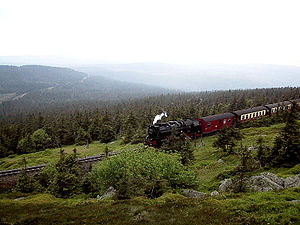
Bloksbjergbanen / Billedgalleri
Bloksbjergbanen er en jernbanelinje i Harzen i Tyskland. Bloksbjergbanen, som anvender damplokomotiver, går mellem Drei Annen Hohne og Harzens højeste punkt, Bloksbjerg. Ved Drei Annen Hohne station har banen tilslutning til yderligere to lokalbaner i Harzen med forbindelse til bl.a. Wernigerode.